Modern Priscilla (magazine)

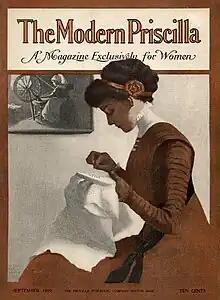
The September 1909 cover of "The Modern Priscilla," featuring an illustration by Margaret Fitzhugh Browne

Modern Priscilla (also known as The Modern Priscilla) was an American women's magazine, published in Massachusetts from 1887 to 1930.